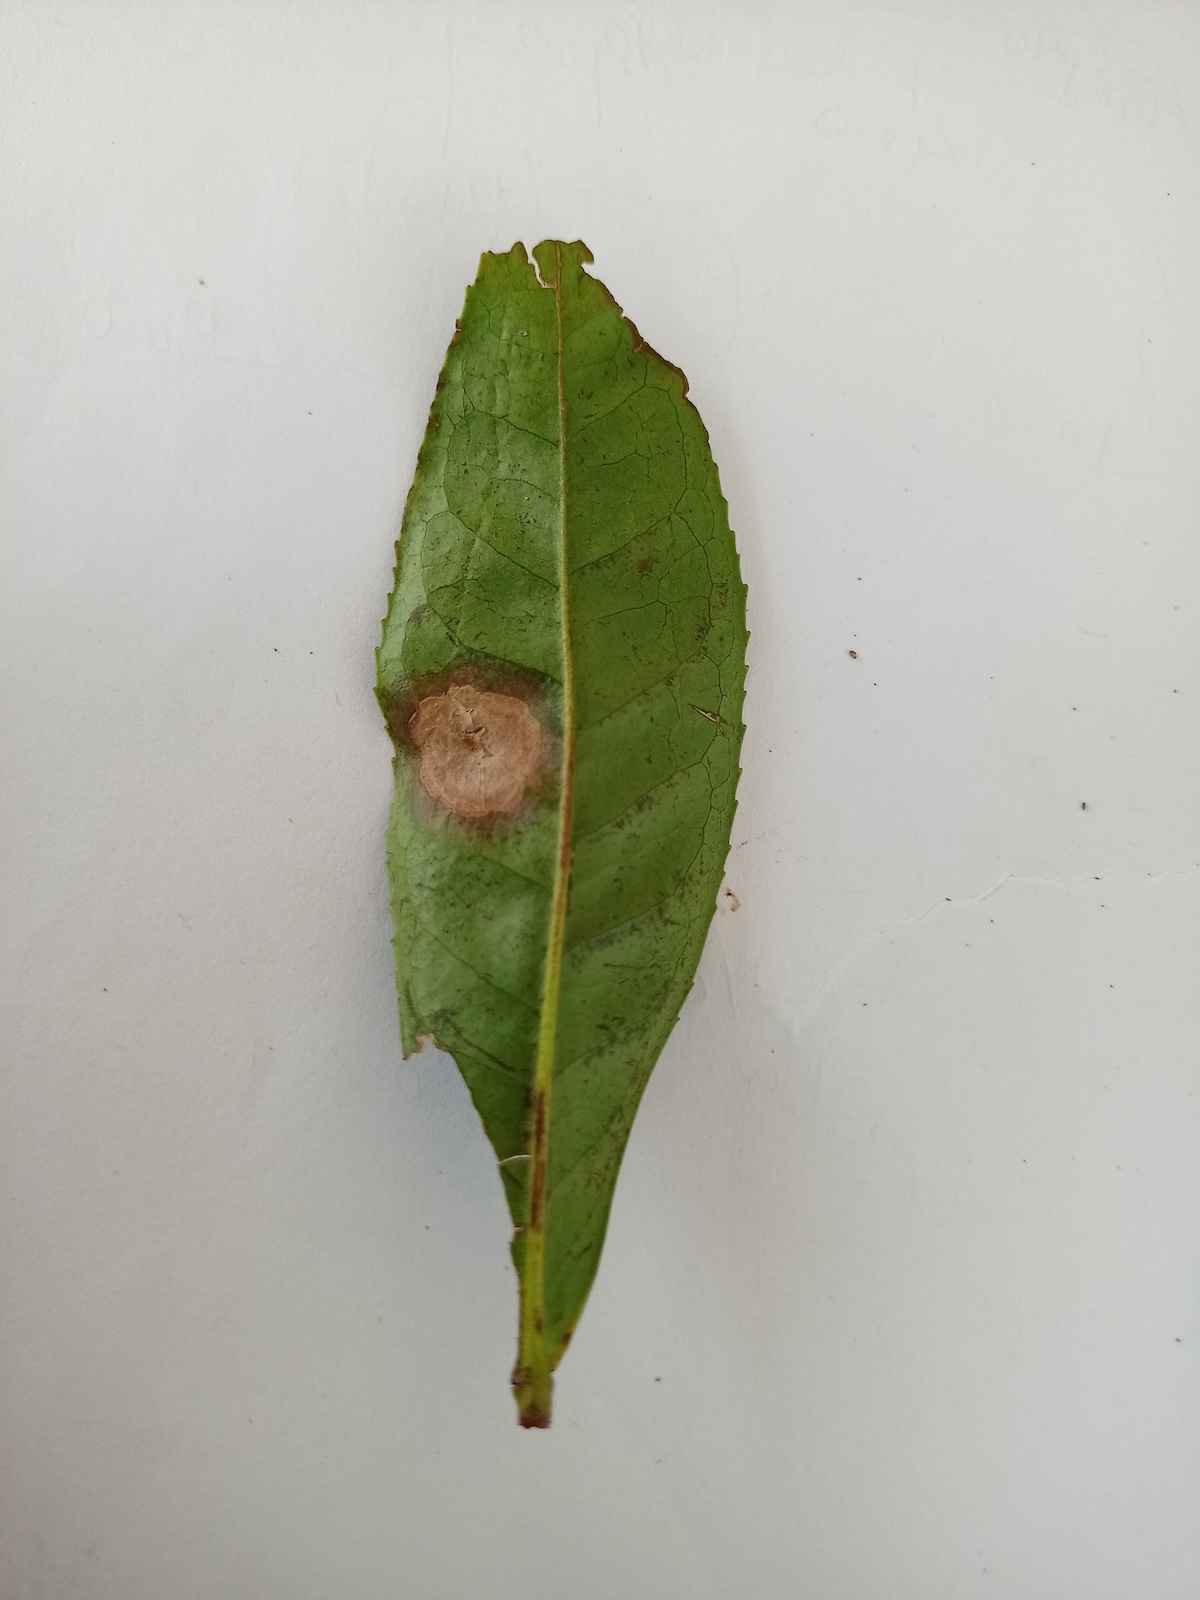
Label: Gray Blight